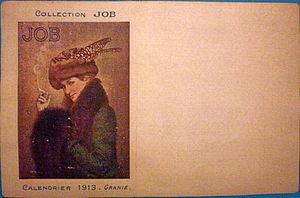
carte postale pour la Collection JOB par Joseph Granié
La collection JOB est une production d'œuvres graphiques constituée de calendriers, affiches et cartes postales à vocation publicitaire pour la fabrique de papier à cigarettes JOB. De caractère artistique, elle est illustrée par des peintres et affichistes de renom, principalement lors de la période Art nouveau.